Pontiac Phoenix

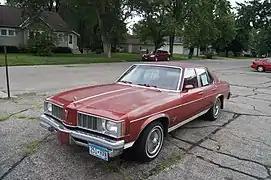
1977 Pontiac Phoenix 4-door Sedan

For 1980, the Phoenix was downsized and moved to the front-wheel drive X platform, and was available as a 2-door coupe or a 5-door hatchback. It was the first front-wheel drive production model from Pontiac. The base and LJ models were still available for this generation, as was the SJ trim package; the SJ package was made as a full trim level for 1982. There was a minor exterior refresh and a new PJ model for 1983, followed by a name change for the LJ and SJ to LE and SE, respectively, for the 1984 model year.